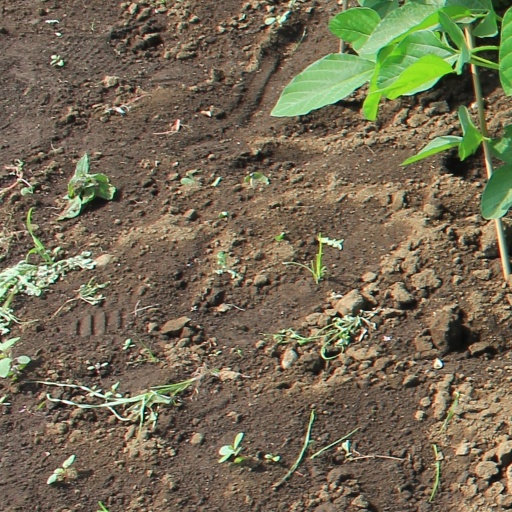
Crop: soybean